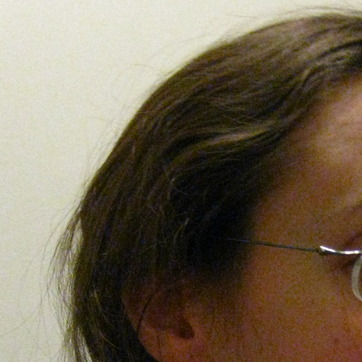
Material: hair